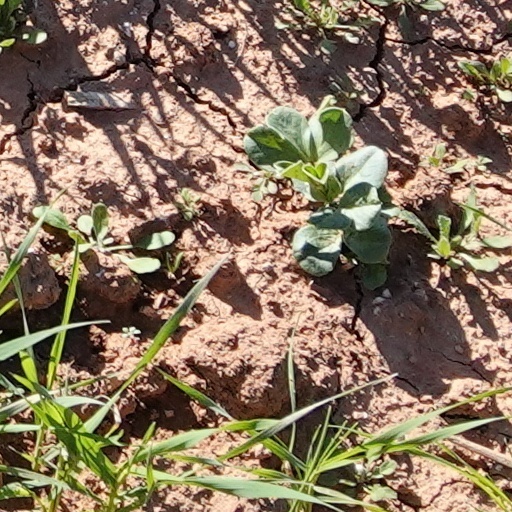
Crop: wheat